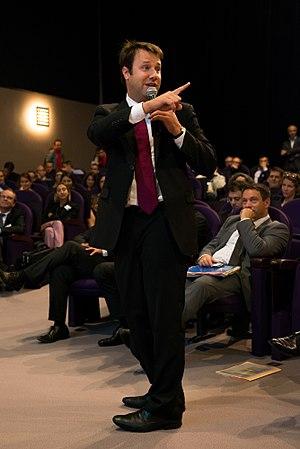
Intervention Loïg Chesnais-Girard octobre 2013 Paimpol
La liste des maires de Liffré présente la liste des maires de la commune française de Liffré, située dans le département d'Ille-et-Vilaine en région Bretagne.